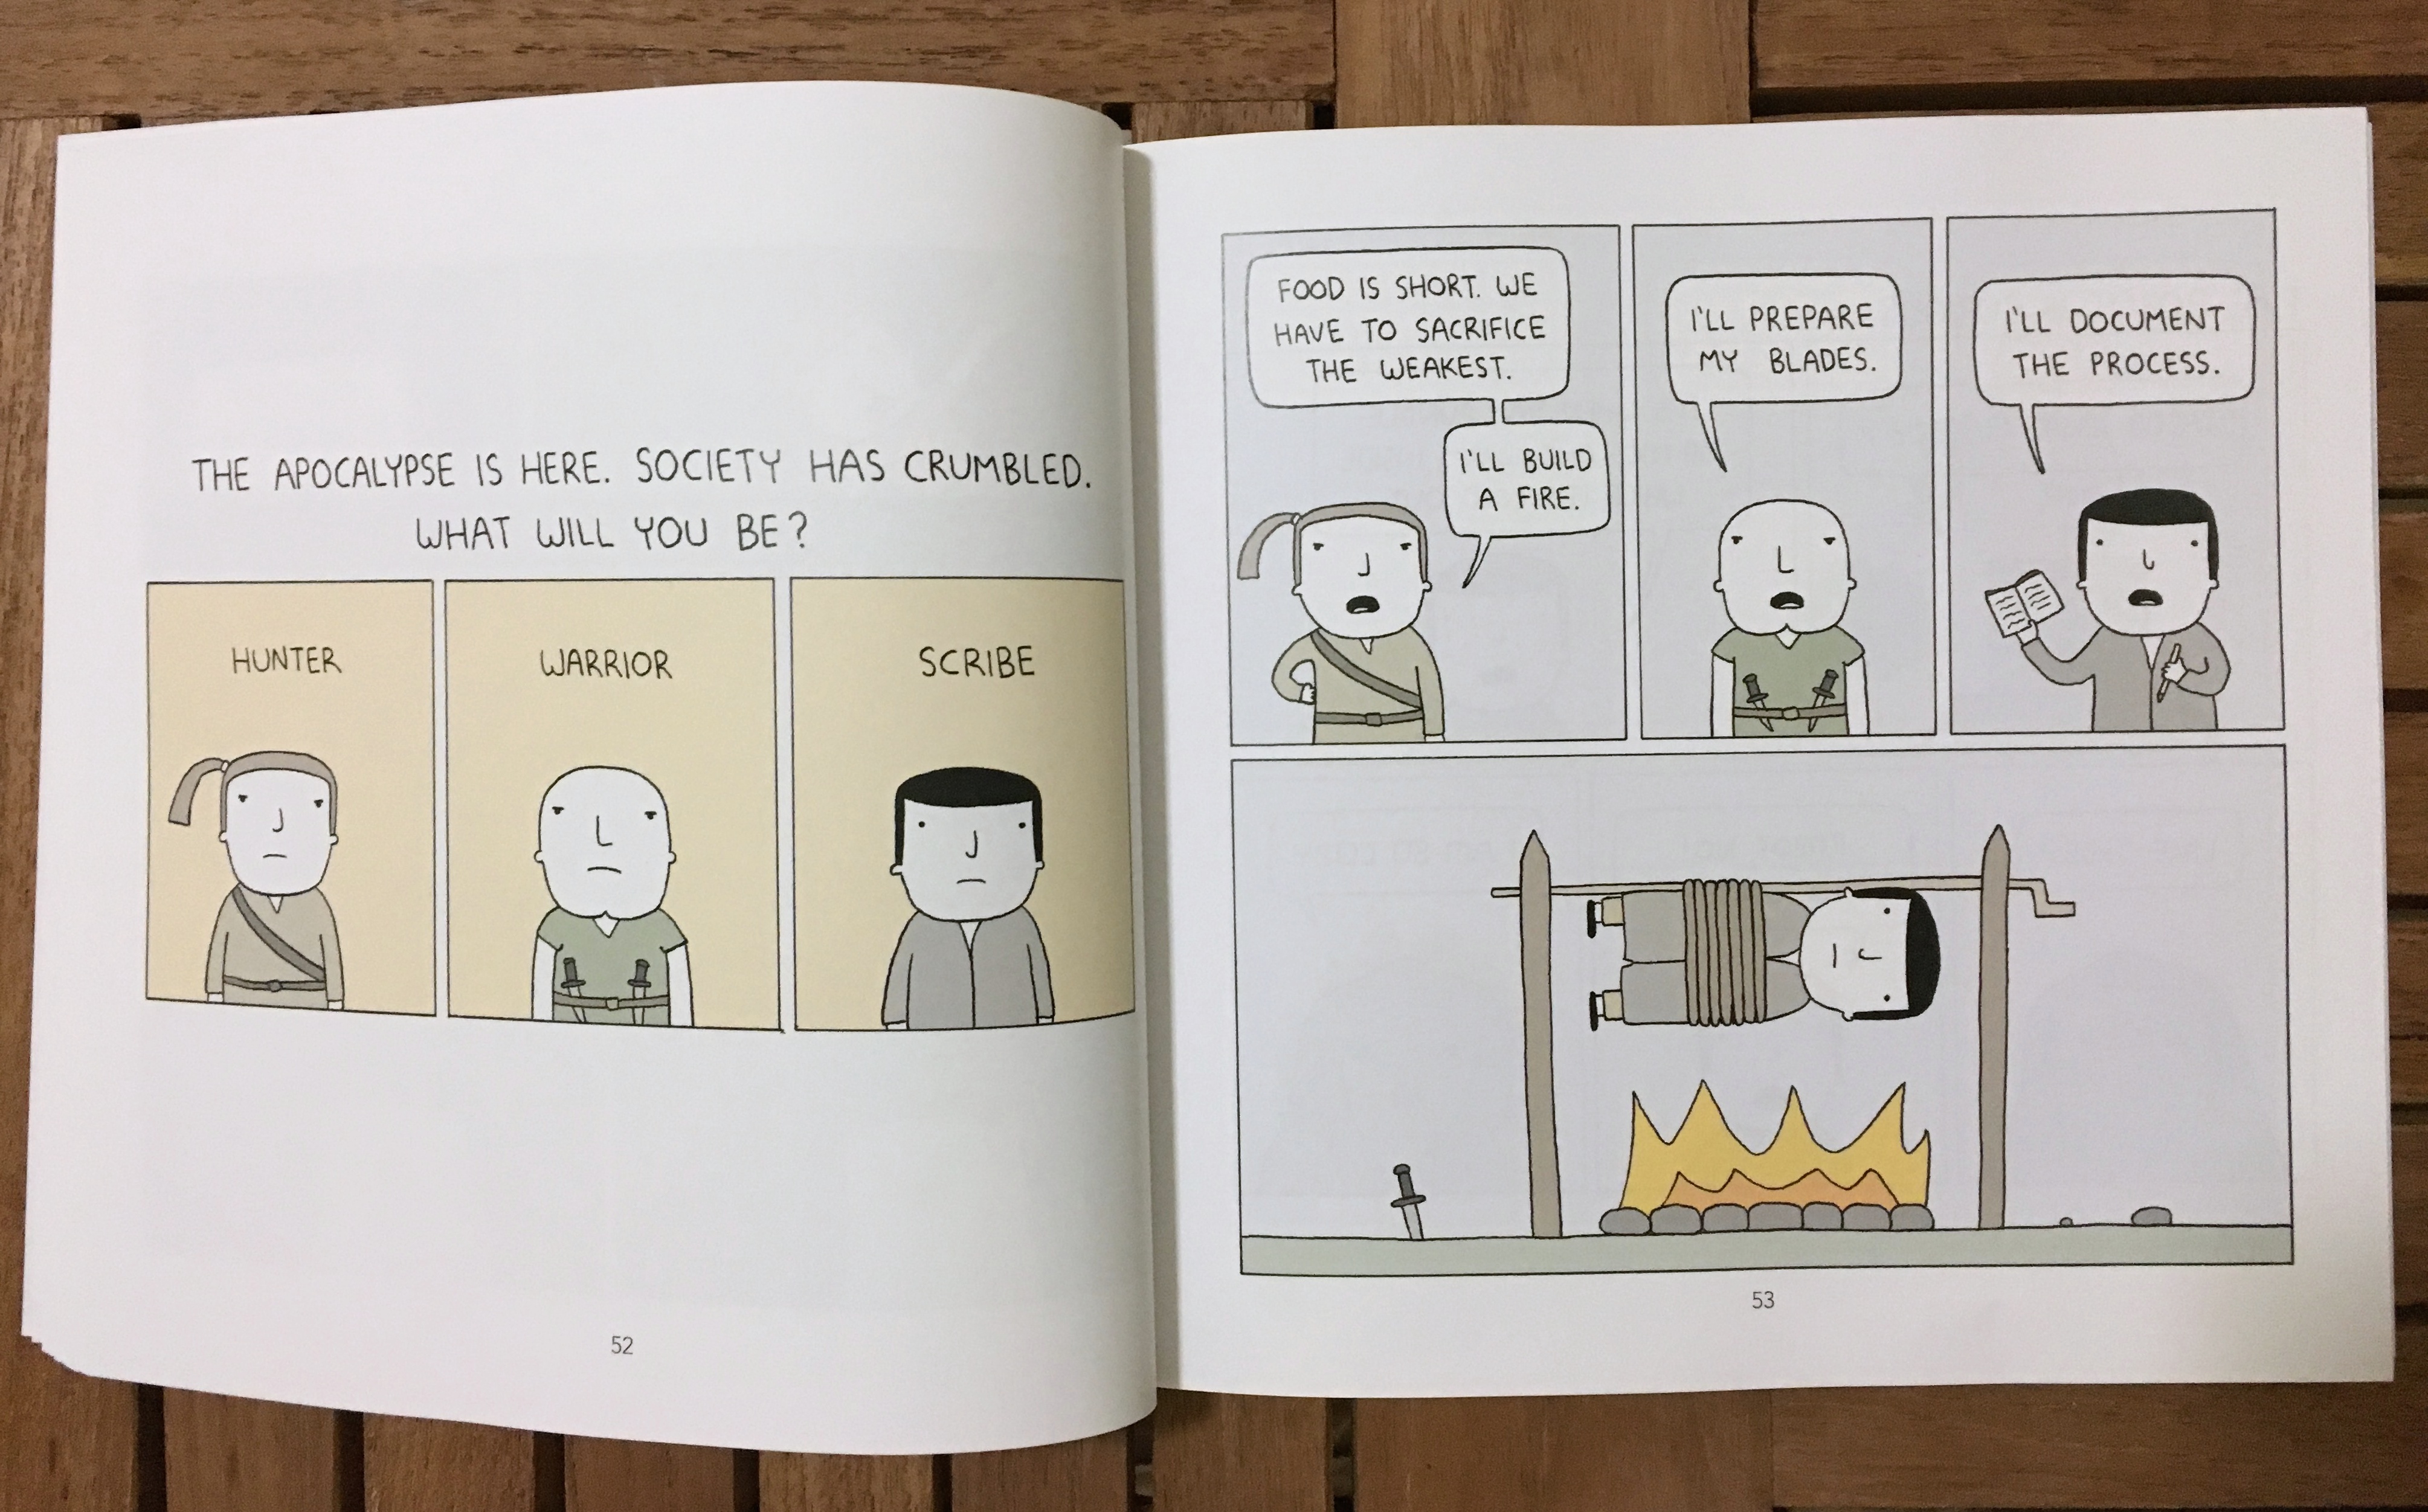
brand, product, sketch, drawing, illustration, design, picture frame, comic, graphic design